Koru (yacht)

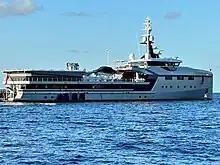

A 1,900 Gross ton yacht support vessel, the "Abeona", will "shadow" "Koru", providing additional crew accommodation, a helipad with enclosed helicopter accommodation, and capacity for relief supplies.